Basilica of St. Sebastian, Barcellona Pozzo di Gotto

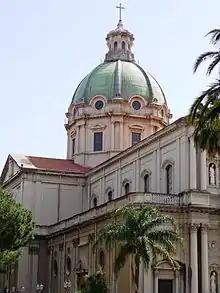
Northern side of the basilica

Following the administrative merger of Barcellona and Pozzo di Gotto in 1836, the doubling of the population required a new larger church. The project was accelerated by the disastrous 1908 Messina earthquake that damaged the old church of St. Sebastian, dating from 1606, and made it unusable. The old church would also have blocked the construction of the Via Roma, the natural access to the railway station. Together with the adjacent Chiesa degli Agonizzanti ("Church of the Dying"), the Placido Mandanici Theatre (destroyed by fire in 1967) and the Monte di Pietà, it formed the old city of Barcellona until it was completely demolished during the building of the new church.